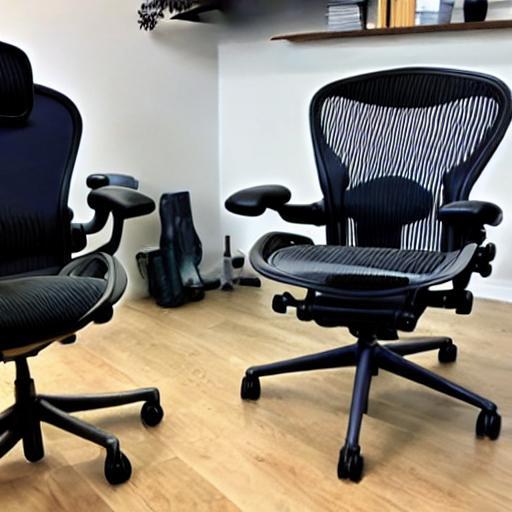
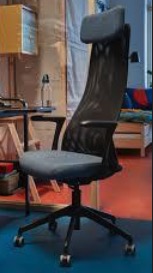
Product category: items_chair
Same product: no